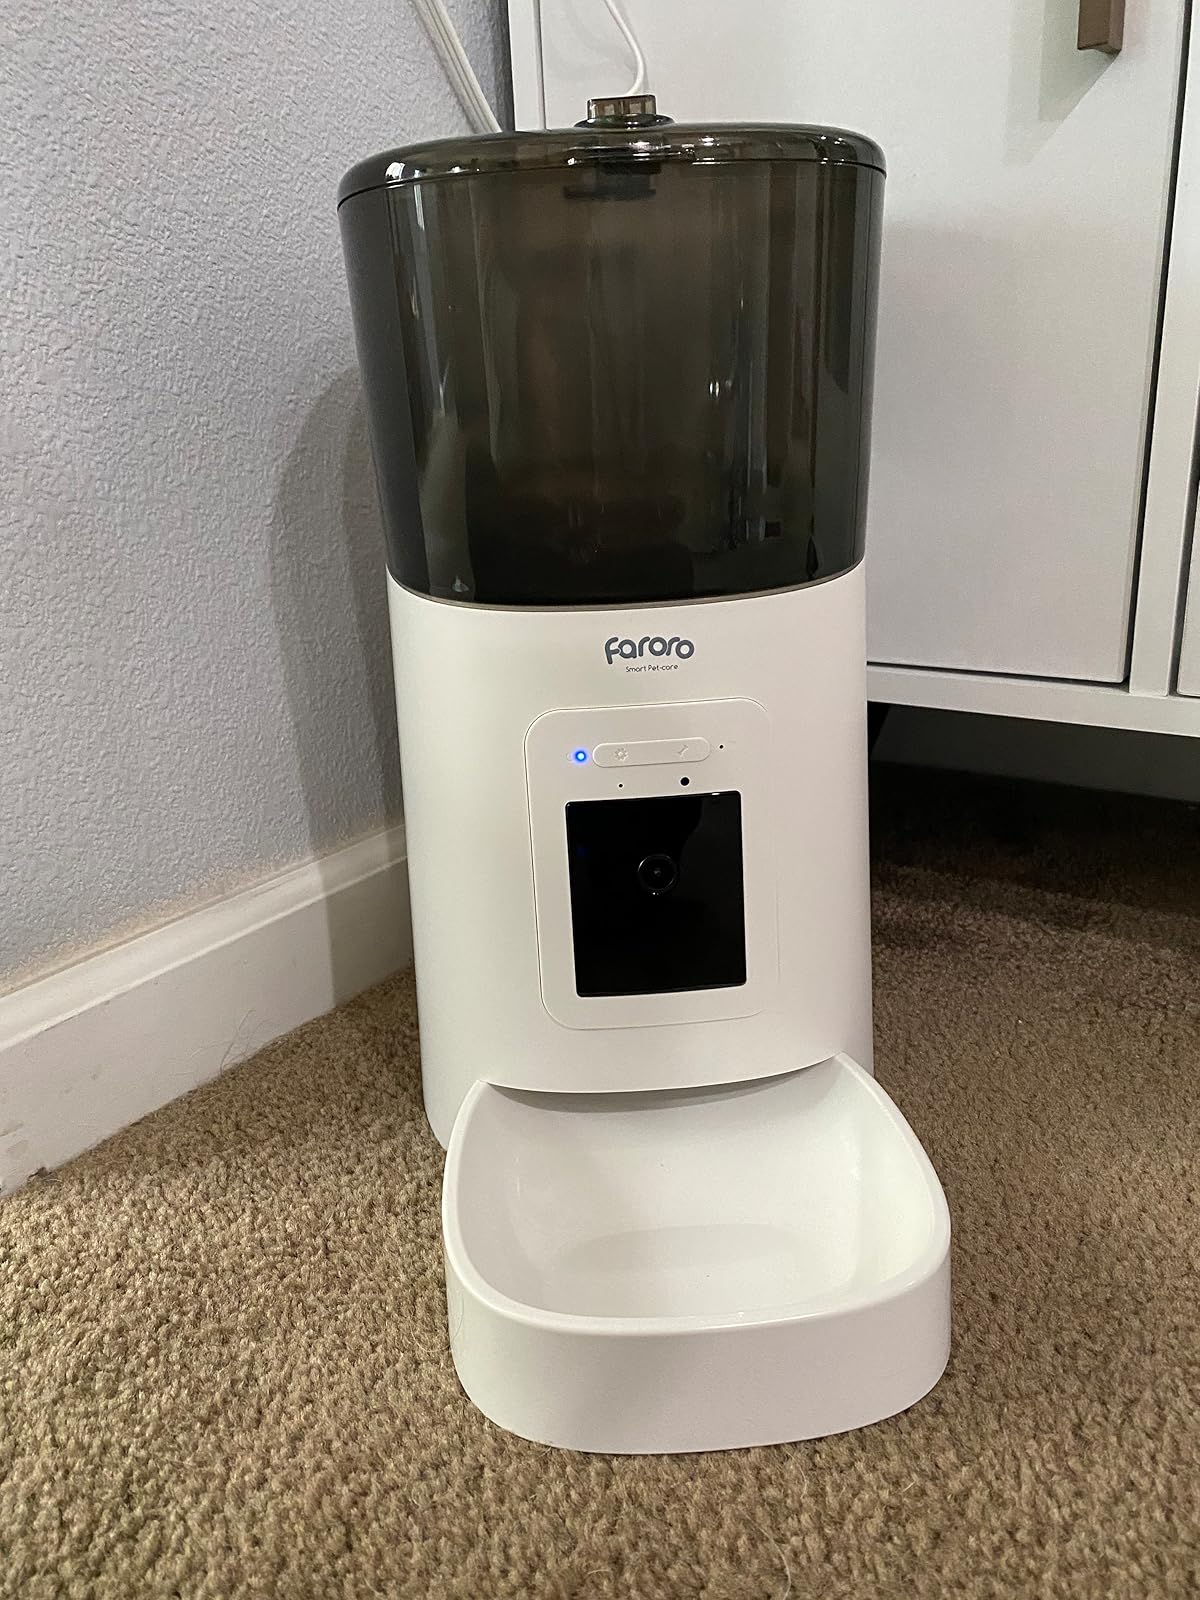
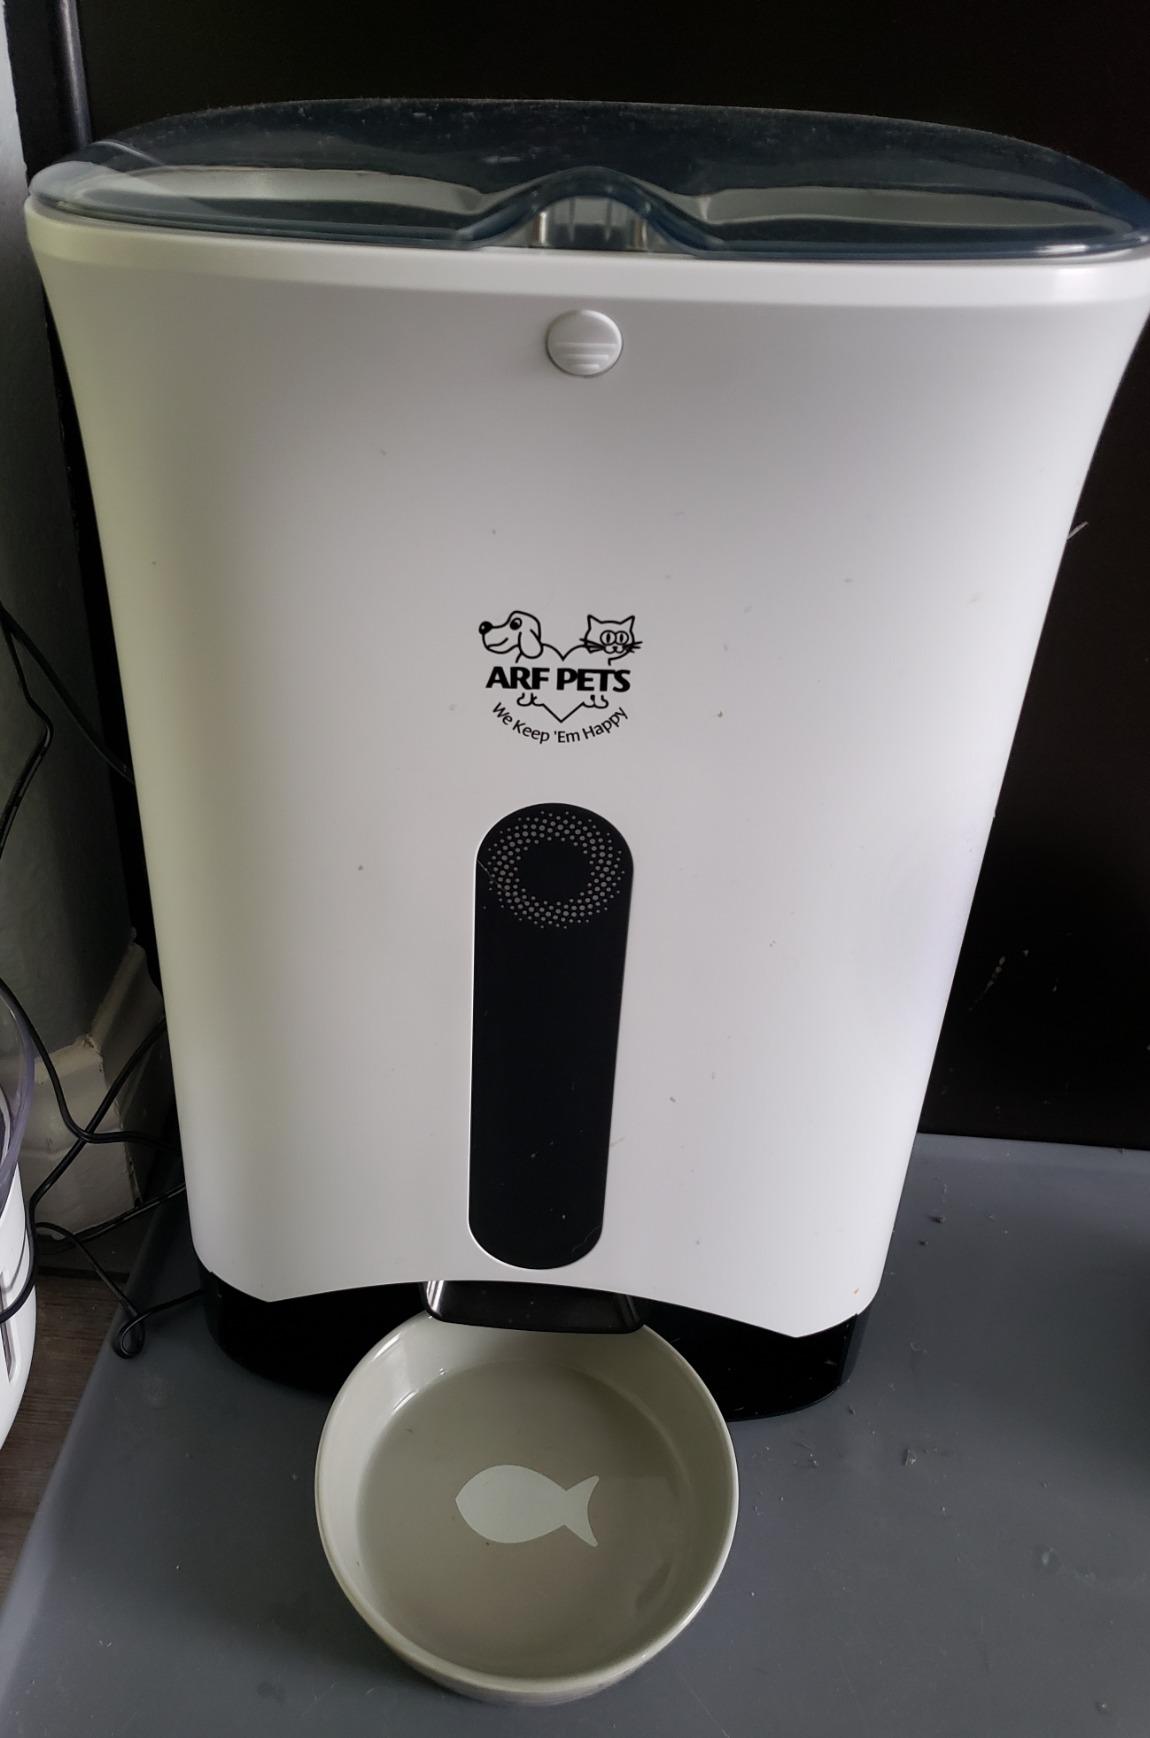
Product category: items_feeder
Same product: no